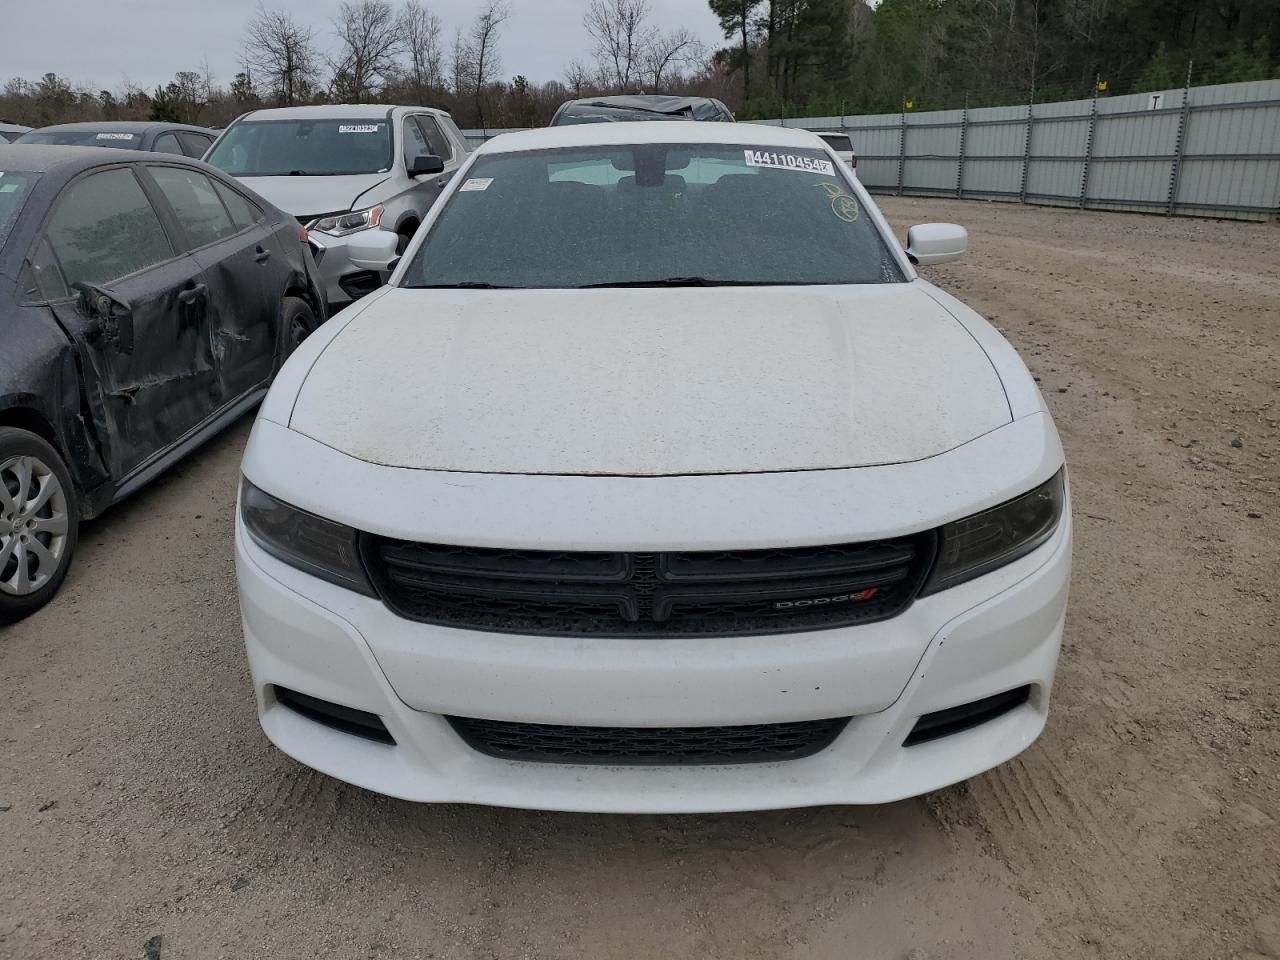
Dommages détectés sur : pare-choc avant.
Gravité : mineur